CKNO-FM

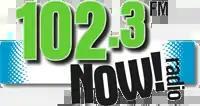
Logo until 2021

The station received approval by the CRTC on October 17, 2008, and officially launched on February 23, 2010 as "102.3 Now! Radio". At launch, Rawlco's programming director Doug Pringle stated that "Now! Radio" would have a large focus on music from singer-songwriters, uninterrupted blocks of music as long as 90 minutes from 9 a.m. to 6 a.m. daily, and encourage DJs to engage in topical discussions. The "Crash & Mars" morning show from Regina, Saskatchewan sister station CIZL-FM also relocated to CKNO.